Celts

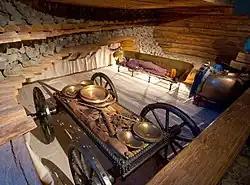
Reconstruction of the Hochdorf Chieftain's Grave, Stuttgart, Germany, c. 530 BC.

The earliest undisputed examples of Celtic language are the Lepontic inscriptions from the 6th century BC. Continental Celtic languages are attested almost exclusively through inscriptions and place-names. Insular Celtic languages are attested from the 4th century AD in Ogham inscriptions, though they were being spoken much earlier. Celtic literary tradition begins with Old Irish texts around the 8th century AD. Elements of Celtic mythology are recorded in early Irish and early Welsh literature. Most written evidence of the early Celts comes from Greco-Roman writers, who often grouped the Celts as barbarian tribes. They followed an ancient Celtic religion overseen by druids.